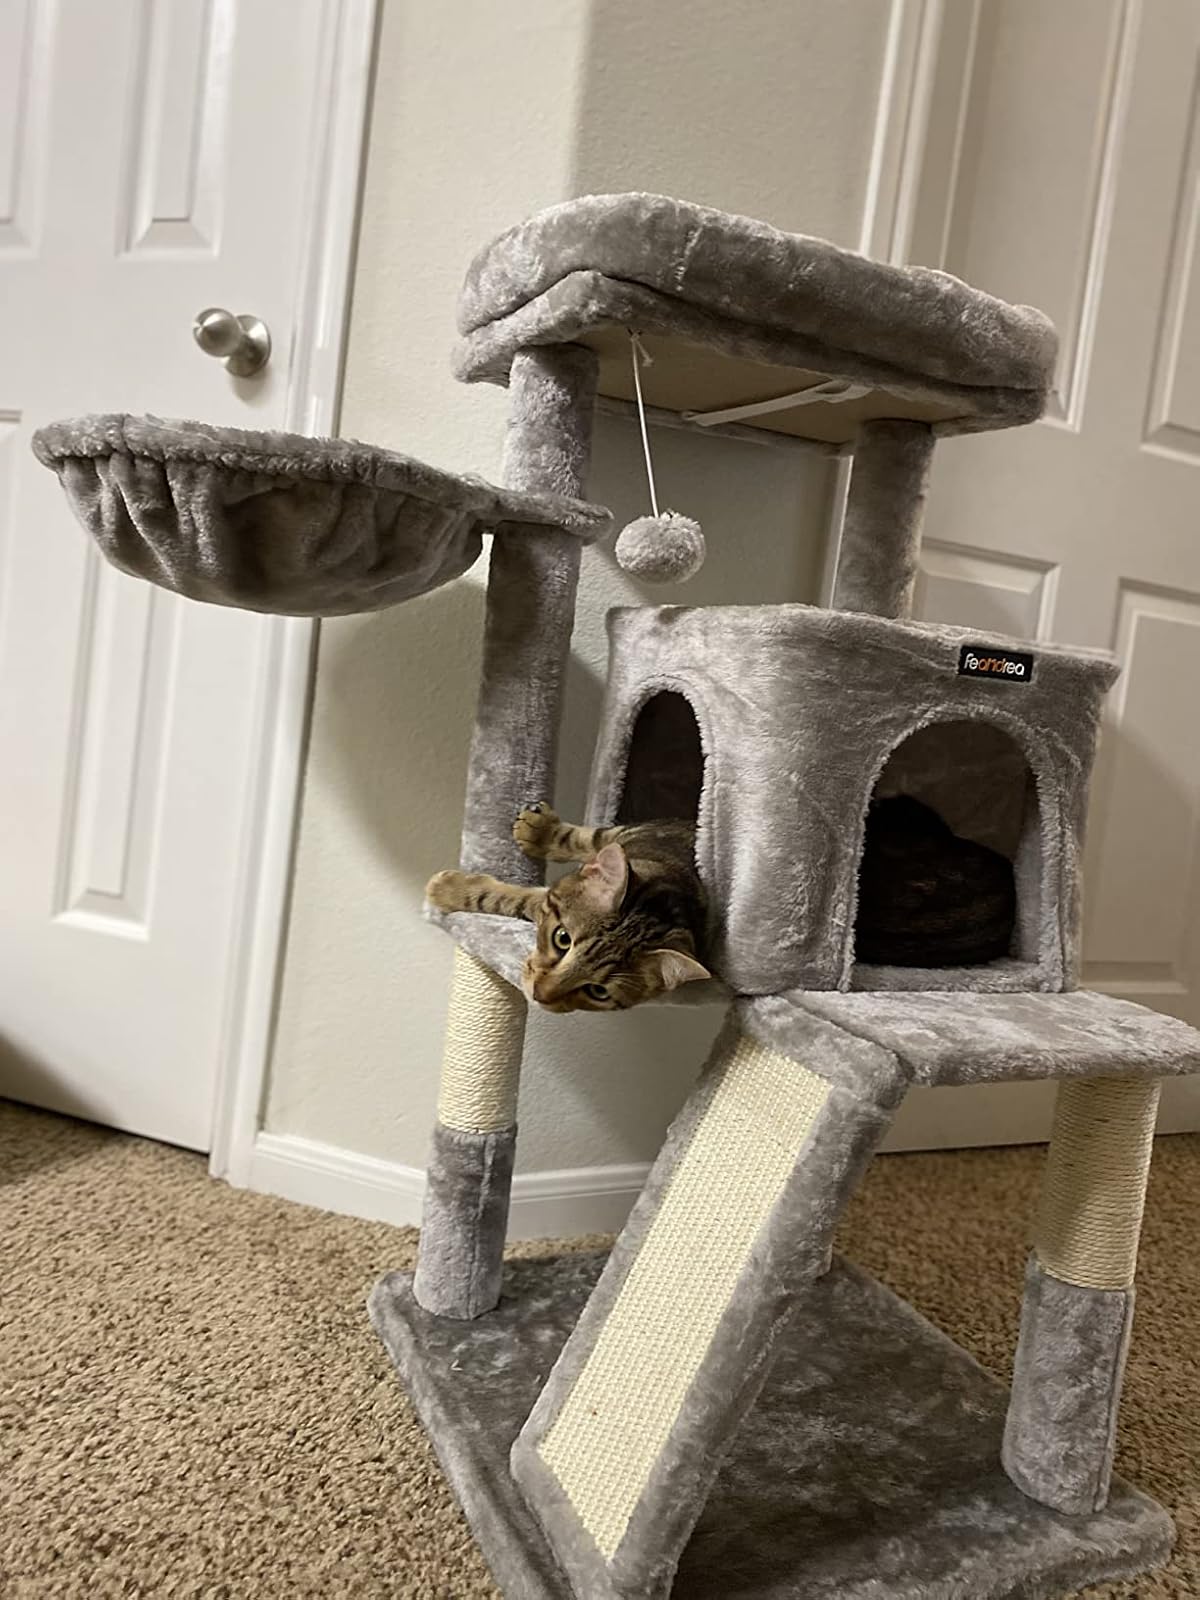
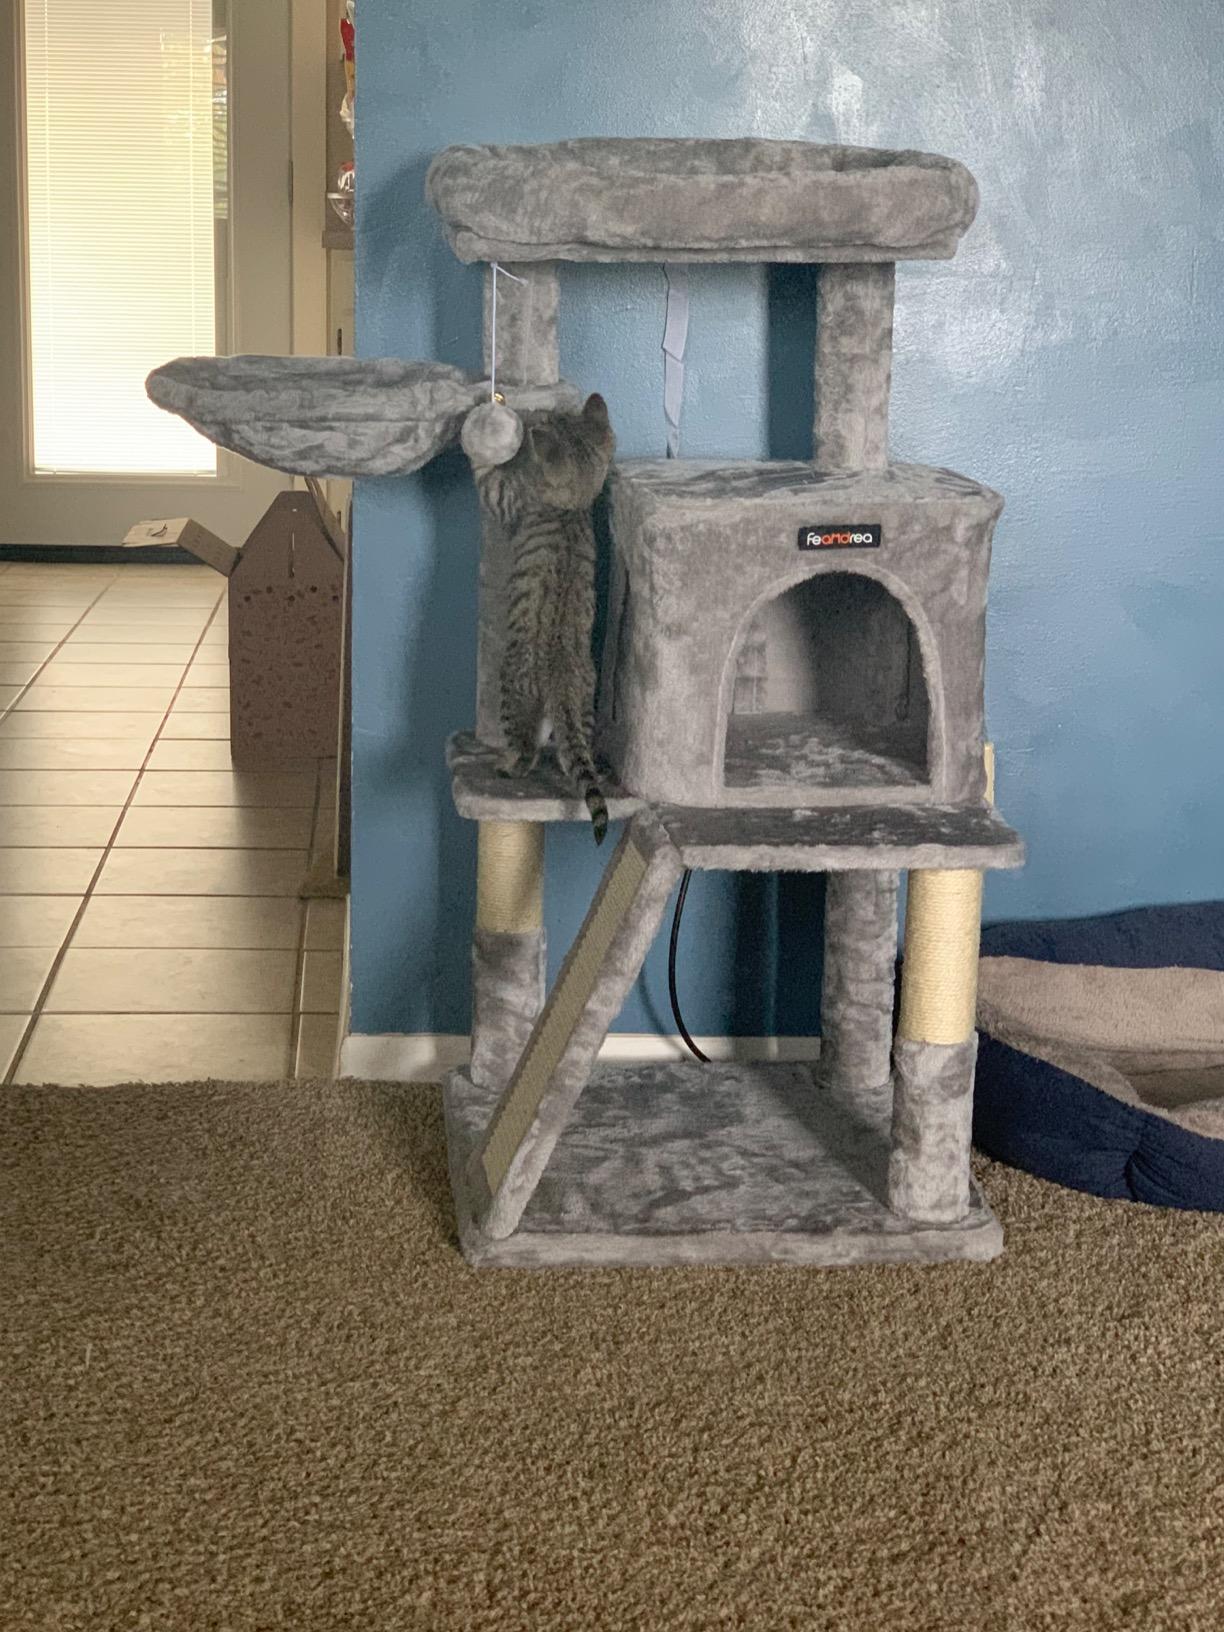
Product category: items_cat tree
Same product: yes